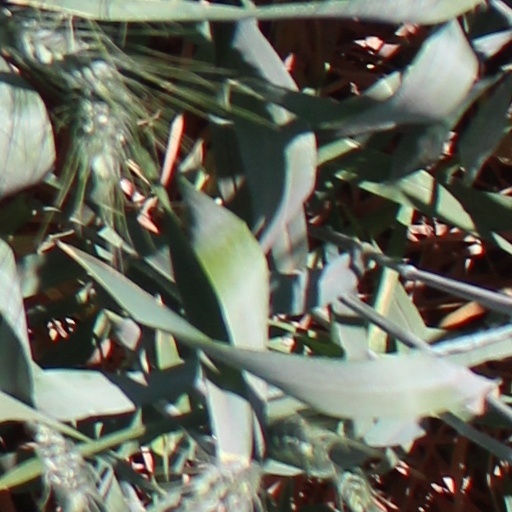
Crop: wheat